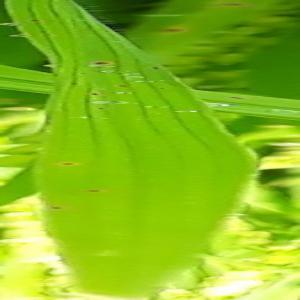
Disease: Brownspot